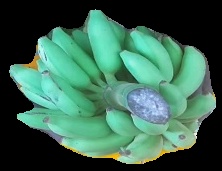
Variety: elakki-bale
Grade: grade2